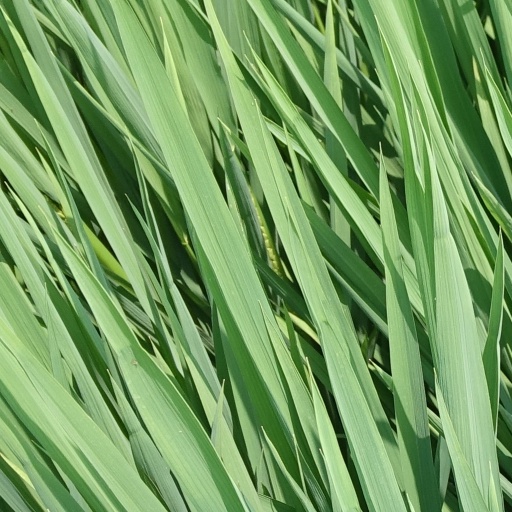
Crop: rice